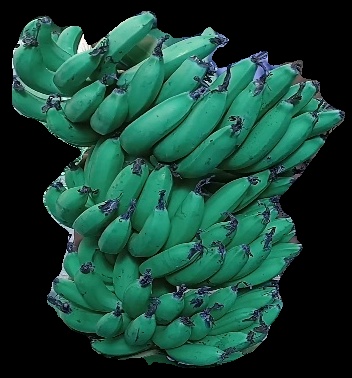
Variety: pachbale
Grade: grade3